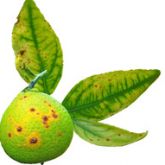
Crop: unknown
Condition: citrus_citrus_canker